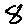
Label: 8